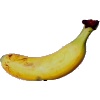
Label: Banana Lady Finger 1